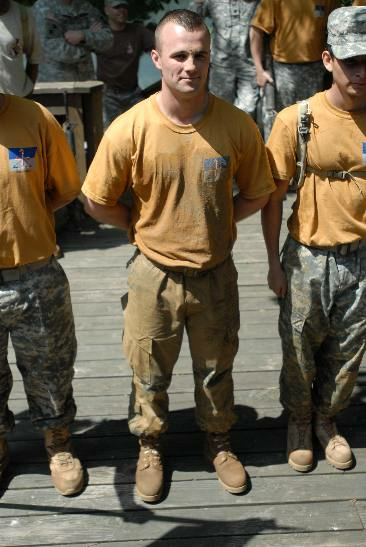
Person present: Yes